2022 MBC Drama Awards

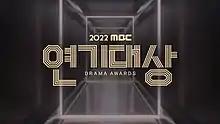
Official logo

The 2022 MBC Drama Awards, presented by Munhwa Broadcasting Corporation (MBC) took place at MBC Media Center Public Hall in Sangam-dong, Mapo-gu, Seoul on December 30, 2022. It was aired from 20:50 (KST) on iMBC official website and Naver Now.